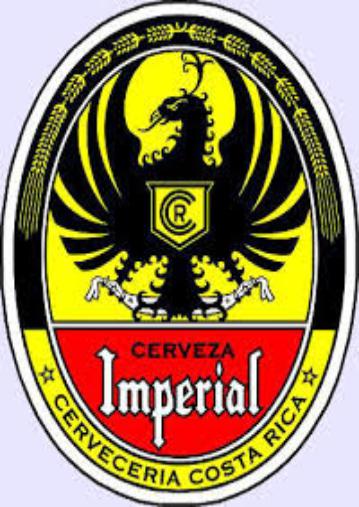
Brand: Imperial
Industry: Clothes